Southern stingray

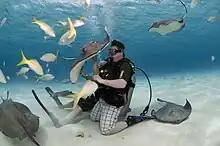
Numerous southern stingrays circling a diver at Grand Cayman

Geographical location plays a large role in the age of sexual maturity. Observations from studies of breeding behavior (of "Hypanus americanus" during August at Bimini, Bahamas, and early September in Grand Cayman, Cayman Islands). One study shows that when females were placed in captivity, they were considered mature when they were impregnated (around 5 or 6 years old). In this case, males who were 3 or 4 years old were considered to be mature. There is also a difference in the rate at which the females bear young, depending on whether they are raised in captive natural environments or in natural environments. Females raised in captivity bear offspring twice a year, and females that are raised in the wild bear offspring once a year. In addition, there is a positive correlation between the size of the mother and the number of offspring. There is a difference in nurseries for where the "H. americanus" offspring are raised: there are primary and secondary nurseries which have a clear distinction. The primary nursery is defined as a habitat where a female" H. americanus" gives birth to her young. On the other hand, the secondary nursery is a habitat where the juvenile "H. americanus "are raised to mature adults. Little evidence about locations of and migrations between the primary and secondary nurseries is known. An example of a primary nursery is in Belize, where "H. americanus" females pay seasonal visits for the purposes of mating and giving birth to offspring. During one study, juvenile" H. americanus "were caught by scientists at 10 to 20 m depths on rock reef surfaces nearby during the months of May, November and December. This specific location of where these juvenile "H. americanus" were collected was believed to be a secondary nursery.